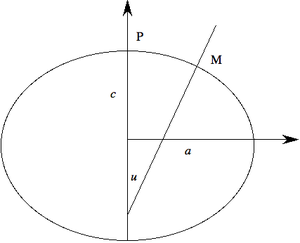
Graphique réalisé par Carlo Denis pour l'article Figure de la Terre : le sphéroïde de Clairaut. L'auteur met ce graphique dans le domaine public.
Alexis Claude Clairaut, né le 13 mai 1713 à Paris où il est mort le 17 mai 1765, est un mathématicien français.
Le sphéroïde de Clairaut est un modèle de la forme de la Terre donné en 1743 par Alexis Clairaut. Dans ce modèle, la Terre n'est plus une sphère parfaite, mais est aplatie aux pôles, conformément aux prévisions données par Isaac Newton en 1687. Par ce modèle, Clairaut contribue à imposer les idées de Newton en France, alors qu'elles y étaient encore contestées.